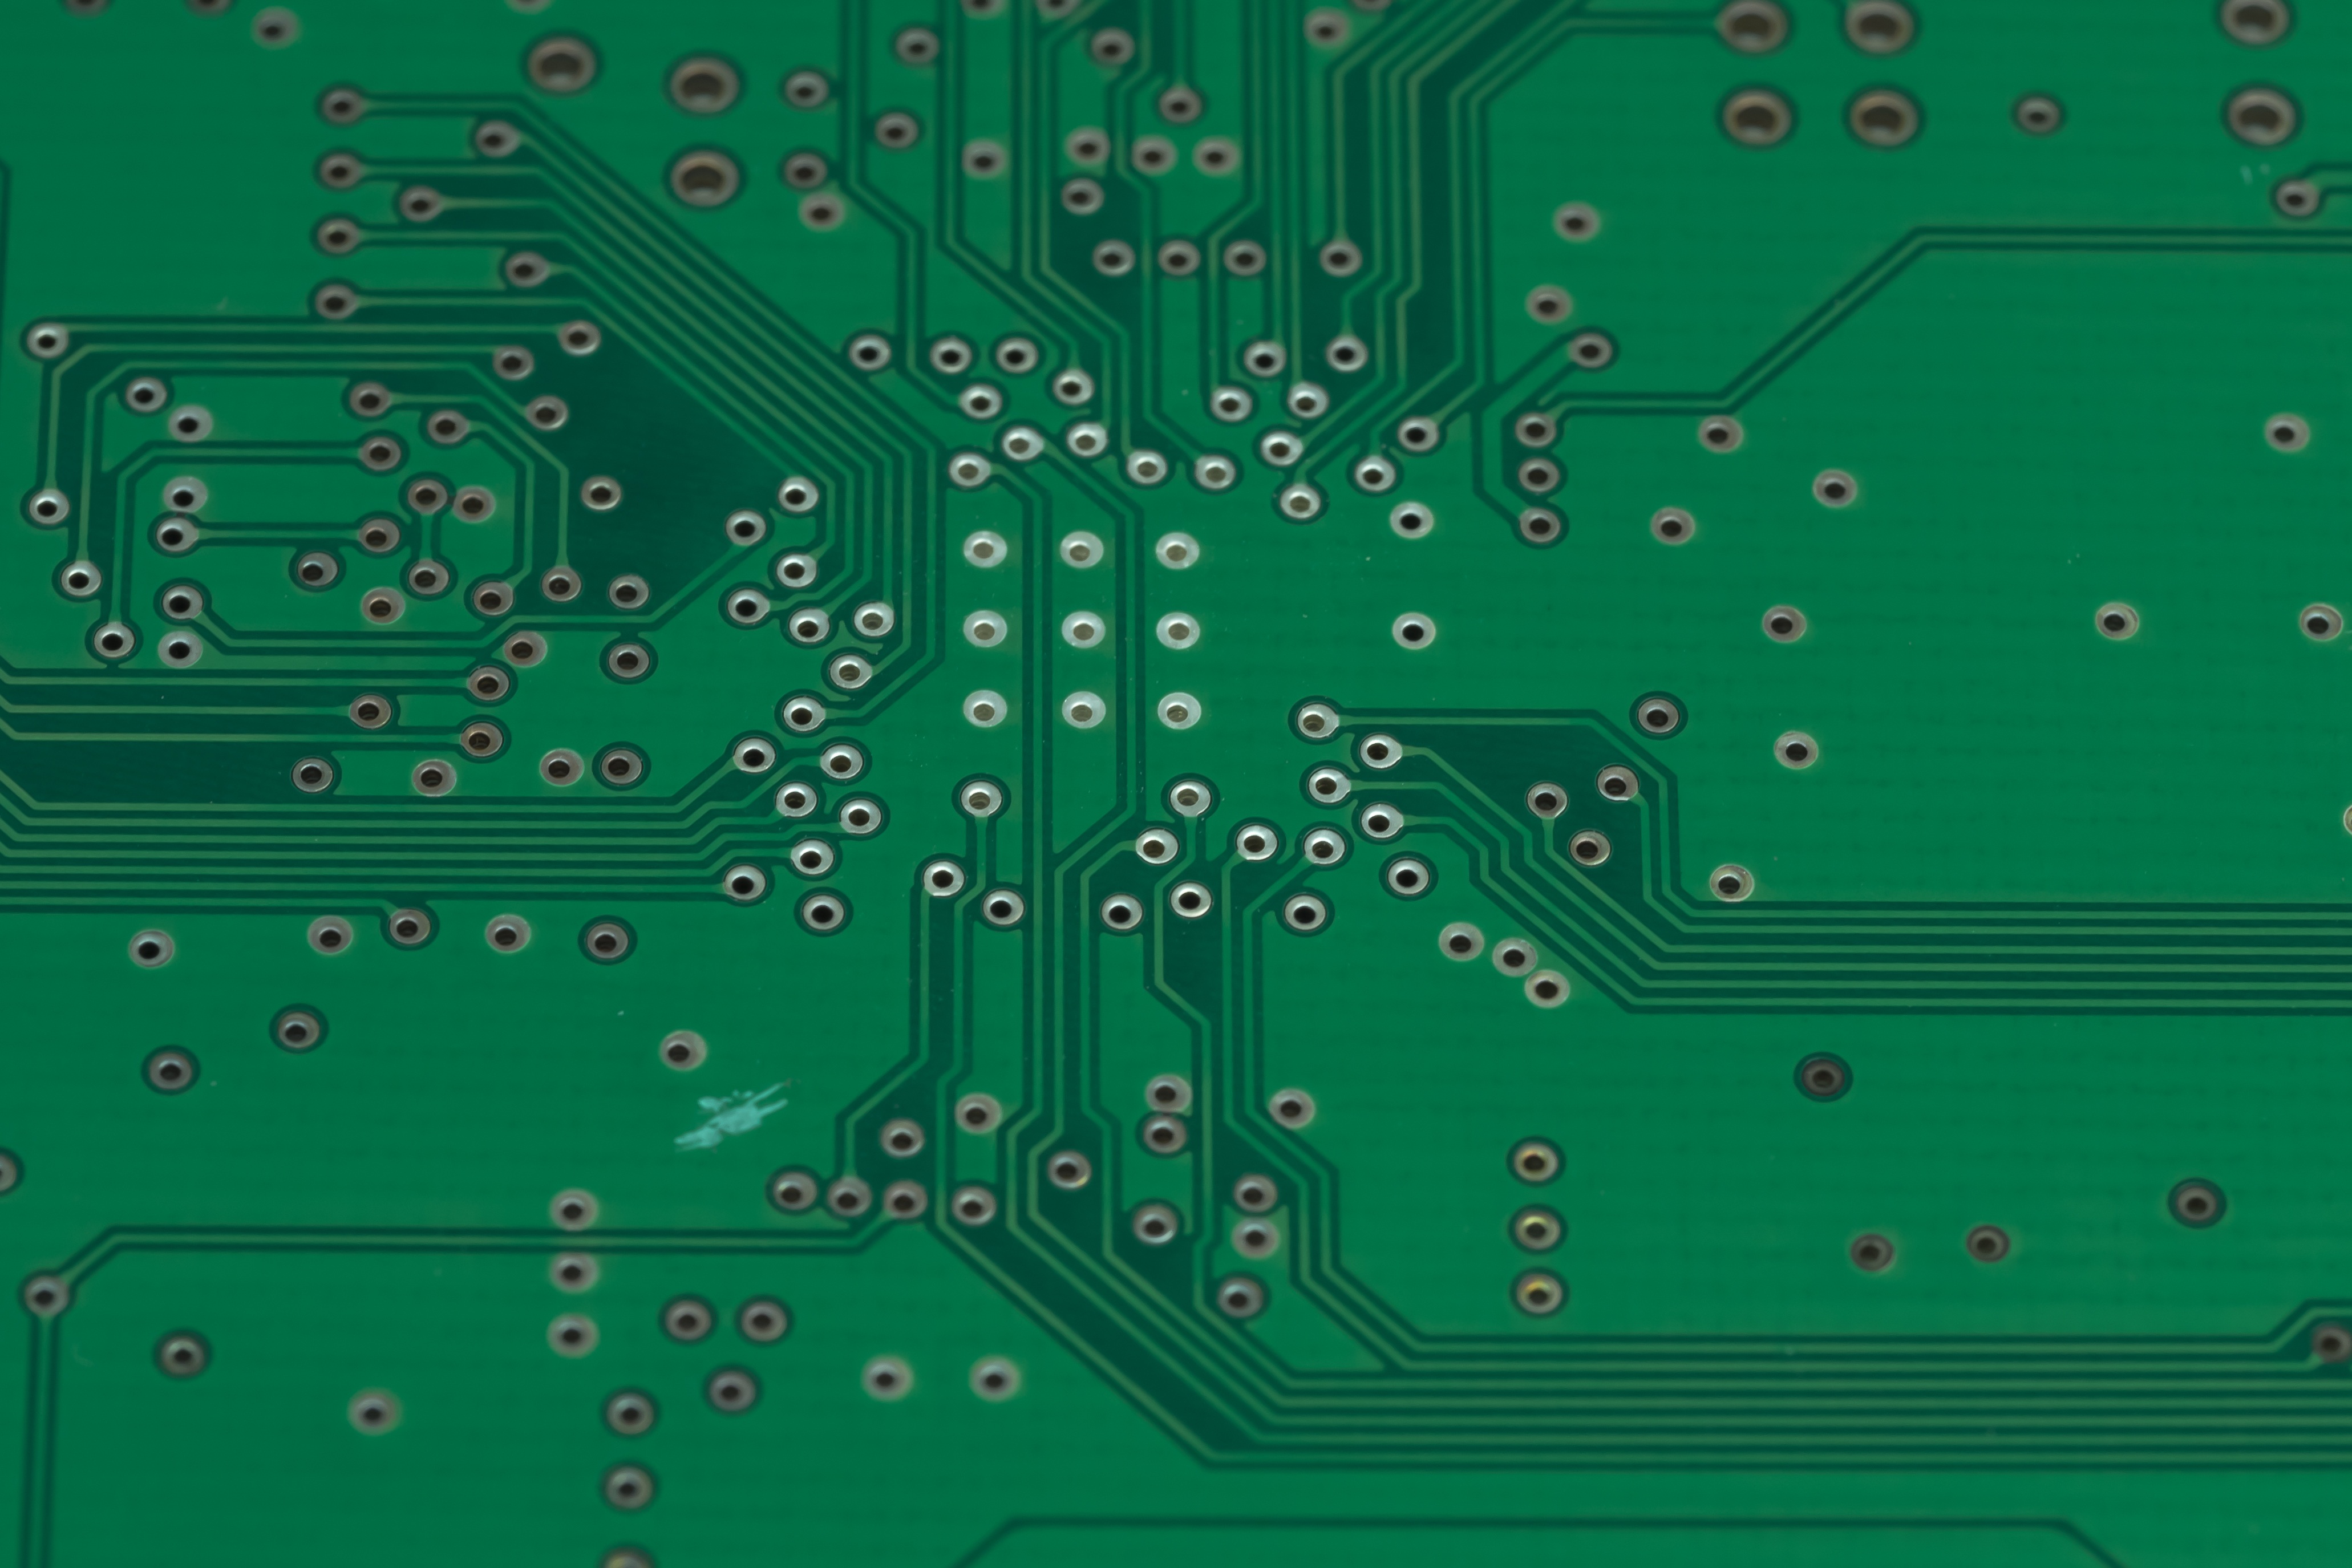
computer, board, technology, pattern, line, green, macro, stadium, trace, lines, electronics, illustration, design, digital, hardware, pc, it, circuits, screenshot, solder, data, processor, cpu, chip, component, datailaufnahme, printed circuit board, data store, connections, motherboard, hard drive, electrical engineering, data processing, distributor, control center, computer motherboard, riser board, solder joint, electrical network, elko